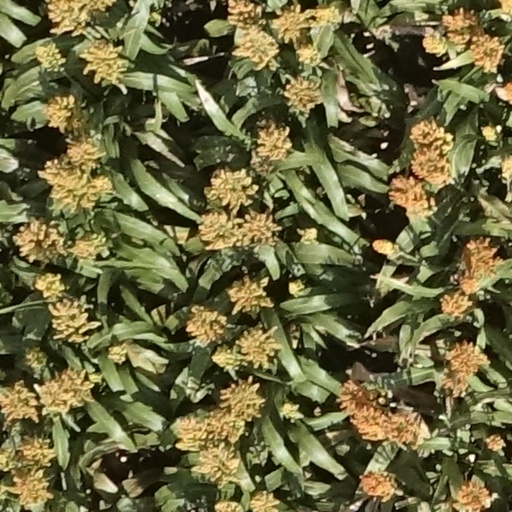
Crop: sorghum